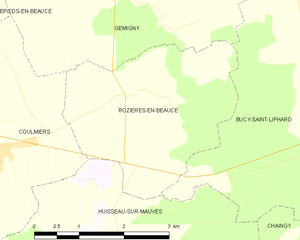
Rozières-en-Beauce est une commune française, située dans le département du Loiret en région Centre-Val de Loire.